USS Glacier (AF-4)

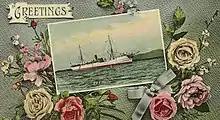
USS Glacier 1908 postcard

As a storeship, she departed New York 5 December and accompanied the Atlantic Fleet on its good will and training cruise to the Pacific, stopping at various ports in the Caribbean, South America, and Mexico en route. Arriving 14 April 1908 at San Francisco, "Glacier" cruised with the fleet on the California coast until departing San Francisco, California, 29 June. She continued as supply ship to the Atlantic Fleet on its famous voyage around the world, visiting Honolulu, the Fiji Islands, New Zealand, Australia, and the Philippines. On 21 October, while at Cavite, she became detached from the Atlantic Fleet and assigned to the Pacific Fleet in her former capacity. The Commander in Chief of the Atlantic Fleet reports in 1908: